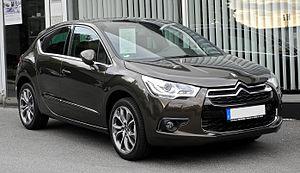
Le prix de la plus belle voiture de l'année est un titre décerné à une automobile produite de série et récompensant le design de cette automobile.